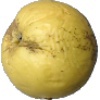
Label: Apple Golden 1